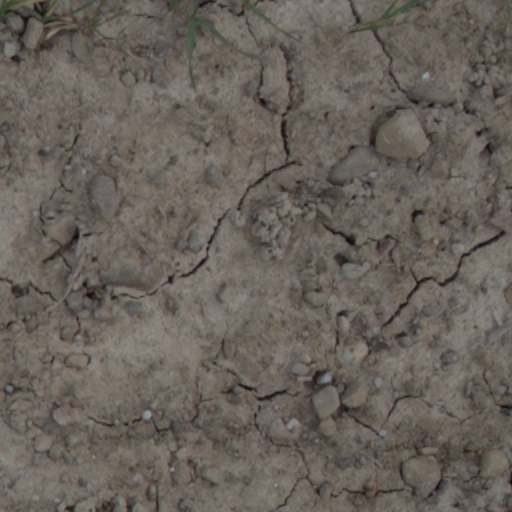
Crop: wheat